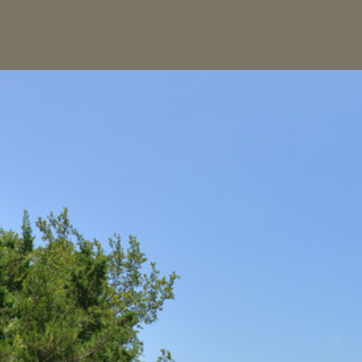
Material: sky